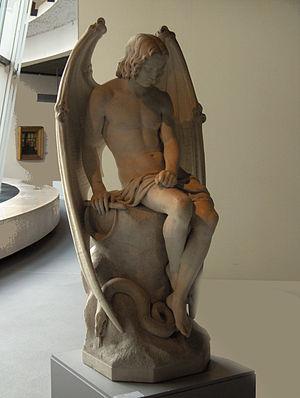
Le Génie du mal, connu officieusement en anglais sous le nom de Lucifer ou The Lucifer of Liège, est une sculpture religieuse exécutée en marbre blanc par l'artiste belge Guillaume Geefs.